Harappan architecture

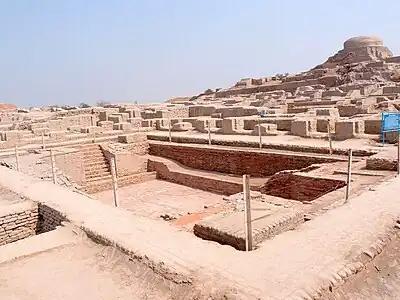
The Great Bath of Mohenjo-daro (Pakistan)

Harappan architecture is the architecture of the Bronze Age Indus Valley civilization, an ancient society of people who lived during c. 3300 BCE to 1300 BCE in the Indus Valley of modern-day Pakistan and India.